Biela (crater)

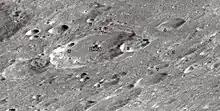
Biela crater and its satellite craters taken from Earth in 2012 at the University of Hertfordshire's Bayfordbury Observatory with the telescopes Meade LX200 14" and Lumenera Skynyx 2-1

The rim of this crater is overlaid by a pair of small but notable craters: Biela C across the northeast rim and Biela W along the western inner wall. The satellite crater Biela B is attached to the southwestern outer rim, and ejecta from Biela covers the northwestern part of the interior. Despite a certain degree of wear, the rim of Biela remains relatively well-defined, especially in the southeast.